National Popular Vote Interstate Compact

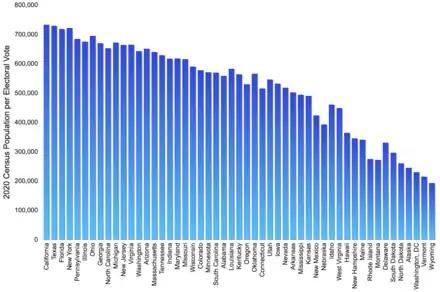
State population per electoral vote from the 2020 census

There is some debate over whether the Electoral College favors small- or large-population states. Those who argue that the College favors low-population states point out that such states have proportionally more electoral votes relative to their populations. , this results in voters in the least-populous state – Wyoming, with three electors – having 220% greater voting power than they would under purely proportional representation, while voters in the most populous state, California, have 16% less power. In contrast, the NPVIC would give equal weight to each voter's ballot, regardless of what state they live in. Others, however, believe that since most states award electoral votes on a winner-takes-all system (the "unit rule"), the potential of populous states to shift greater numbers of electoral votes gives them more clout than would be expected from their electoral vote count alone.